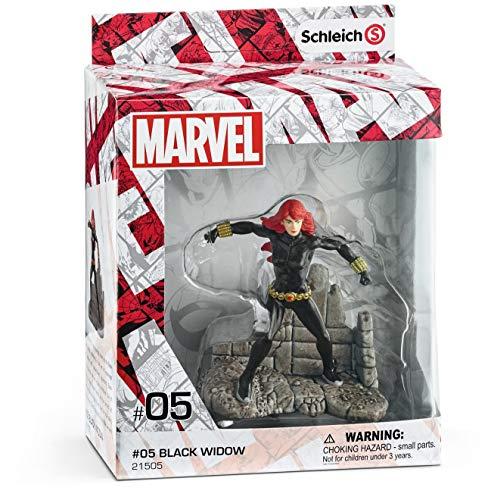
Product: SCHLEICH Marvel Black Widow Diorama Character
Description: Closed-box diorama character.
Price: $12.03
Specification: ProductDimensions:5.5x3.4x7.2inches|ItemWeight:5ounces|ShippingWeight:5.4ounces(Viewshippingratesandpolicies)|DomesticShipping:ItemcanbeshippedwithinU.S.|InternationalShipping:ThisitemcanbeshippedtoselectcountriesoutsideoftheU.S.LearnMore|ASIN:B01MF71E09|Itemmodelnumber:21505|Manufacturerrecommendedage:3yearsandup